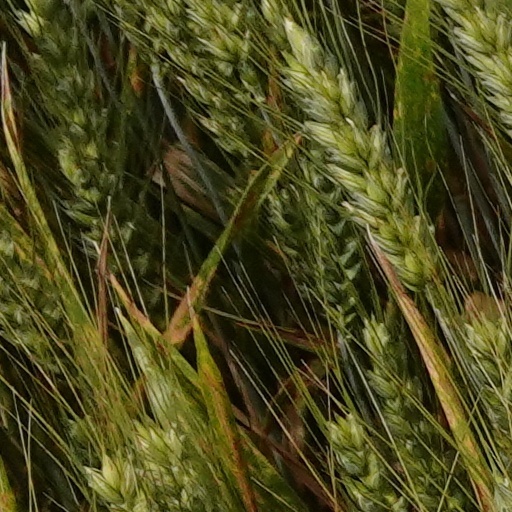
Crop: wheat